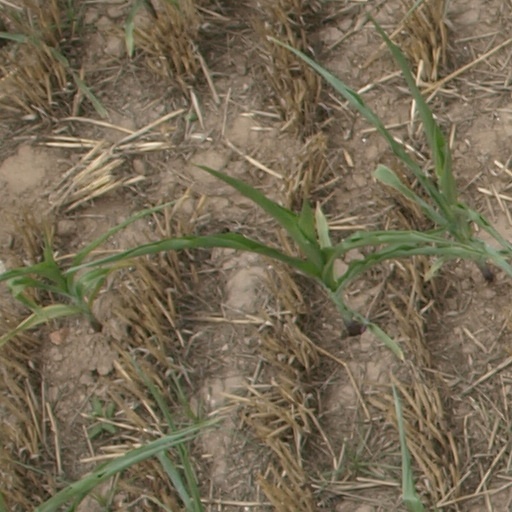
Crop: maize; corn